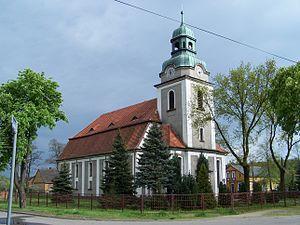
Lipki Wielkie est un village polonais de la gmina de Santok dans la powiat de Gorzów de la voïvodie de Lubusz dans l'ouest de la Pologne.